Kafana

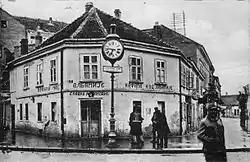
Kafana at palace Albania, Belgrade, 1910s.

The first coffeehouses in the area appeared during the Ottoman expansion in the 16th century, popping up in Belgrade, Buda, Sarajevo and other cities under Ottoman control. Further west, in Zagreb, the first coffee-serving establishments were recorded in 1636. In these or , coffee and snacks were sold and consumed in a vehicle similar to a circus wagon. The first known modern-day in Zagreb was opened in 1749, and the institution was commonplace in Zagreb and many other Croatian cities by the end of the 18th century. By the 19th century, a distinction arose between the , which were high-society establishments, and the working-class .